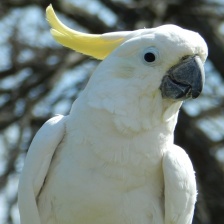
Species: COCKATOO
Scientific name: CACATUIDAE
ImageNet parent category: sulphur-crested_cockatoo